Interstate H-3

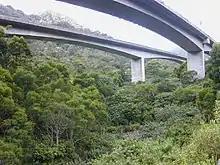
Viaducts of H-3 within Hālawa Valley

A set of Interstate Highways on Oʻahu were approved for funding by the US Congress in 1960, a year after Hawaii was admitted as a state. A corridor connecting the Honolulu area to Kāneʻohe was included in the plan and was designated as "Interstate H-3" by the Bureau of Public Roads (now the Federal Highway Administration) on August 29, 1960.